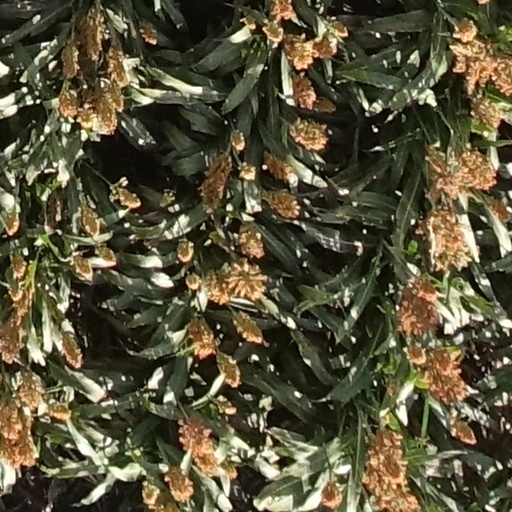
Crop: sorghum